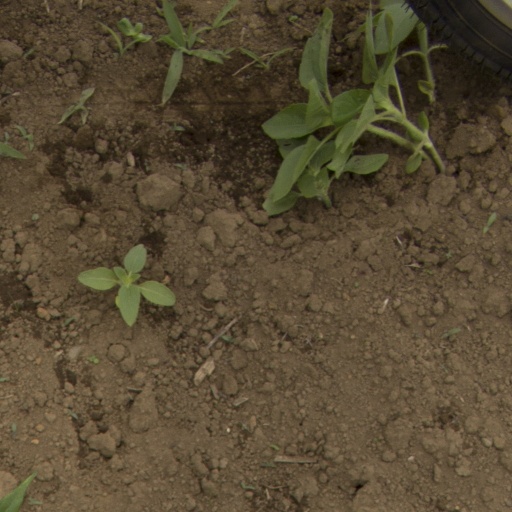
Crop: Jerusalem artichoke